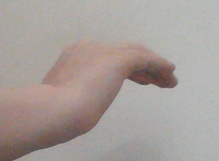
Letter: haa